Sky position (RA, Dec in degrees): 244.466, 9.398
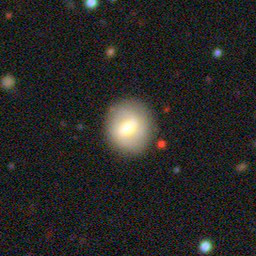
Galaxy morphology: Round Smooth Galaxies